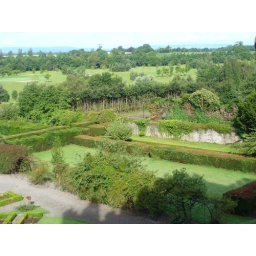
This is a view from our room in the tower on the 2nd floor